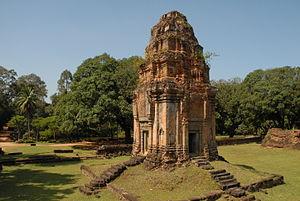
Cambodge, site archéologique d'Angkor (zone de Rolûos), temple de Bakong
Le Bakong est le temple d'état d'Indravarman Iᵉʳ, consacré en 881.